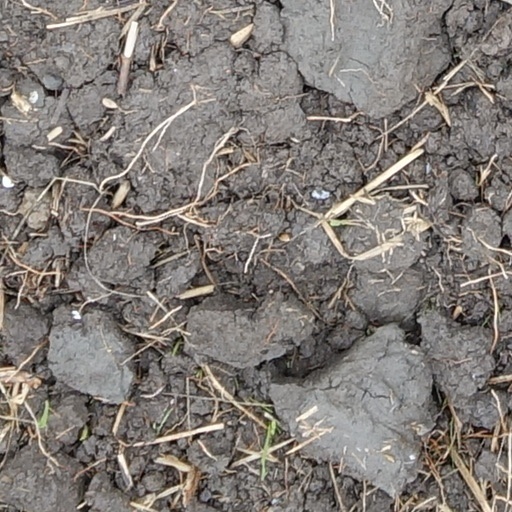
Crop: wheat